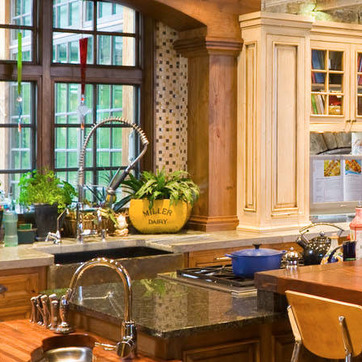
Material: foliage